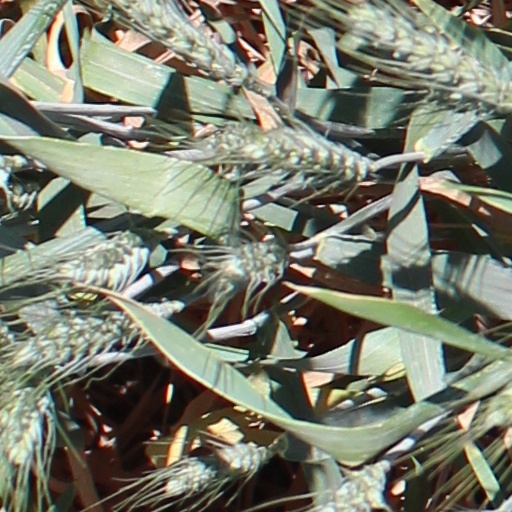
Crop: wheat